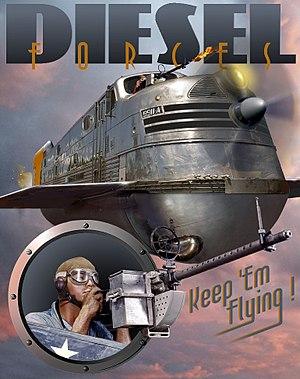
Le rétrofuturisme est une tendance dans les arts créatifs montrant l'influence des représentations de l'avenir produites jusque dans les années 1970 et 1980.
Le dieselpunk est un rétrofuturisme, dérivé du steampunk. Le terme a été inventé en 2001 par Lewis Pollack pour caractériser le genre de son jeu de rôle, Children of the Sun.